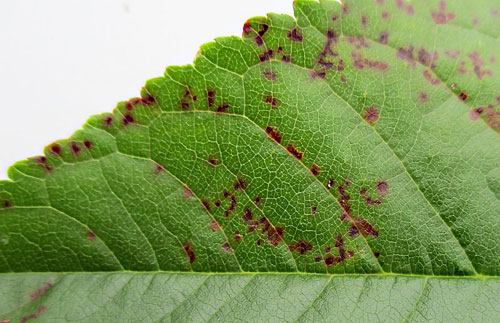
Plant: Cherry
Disease: cherry leaf spot